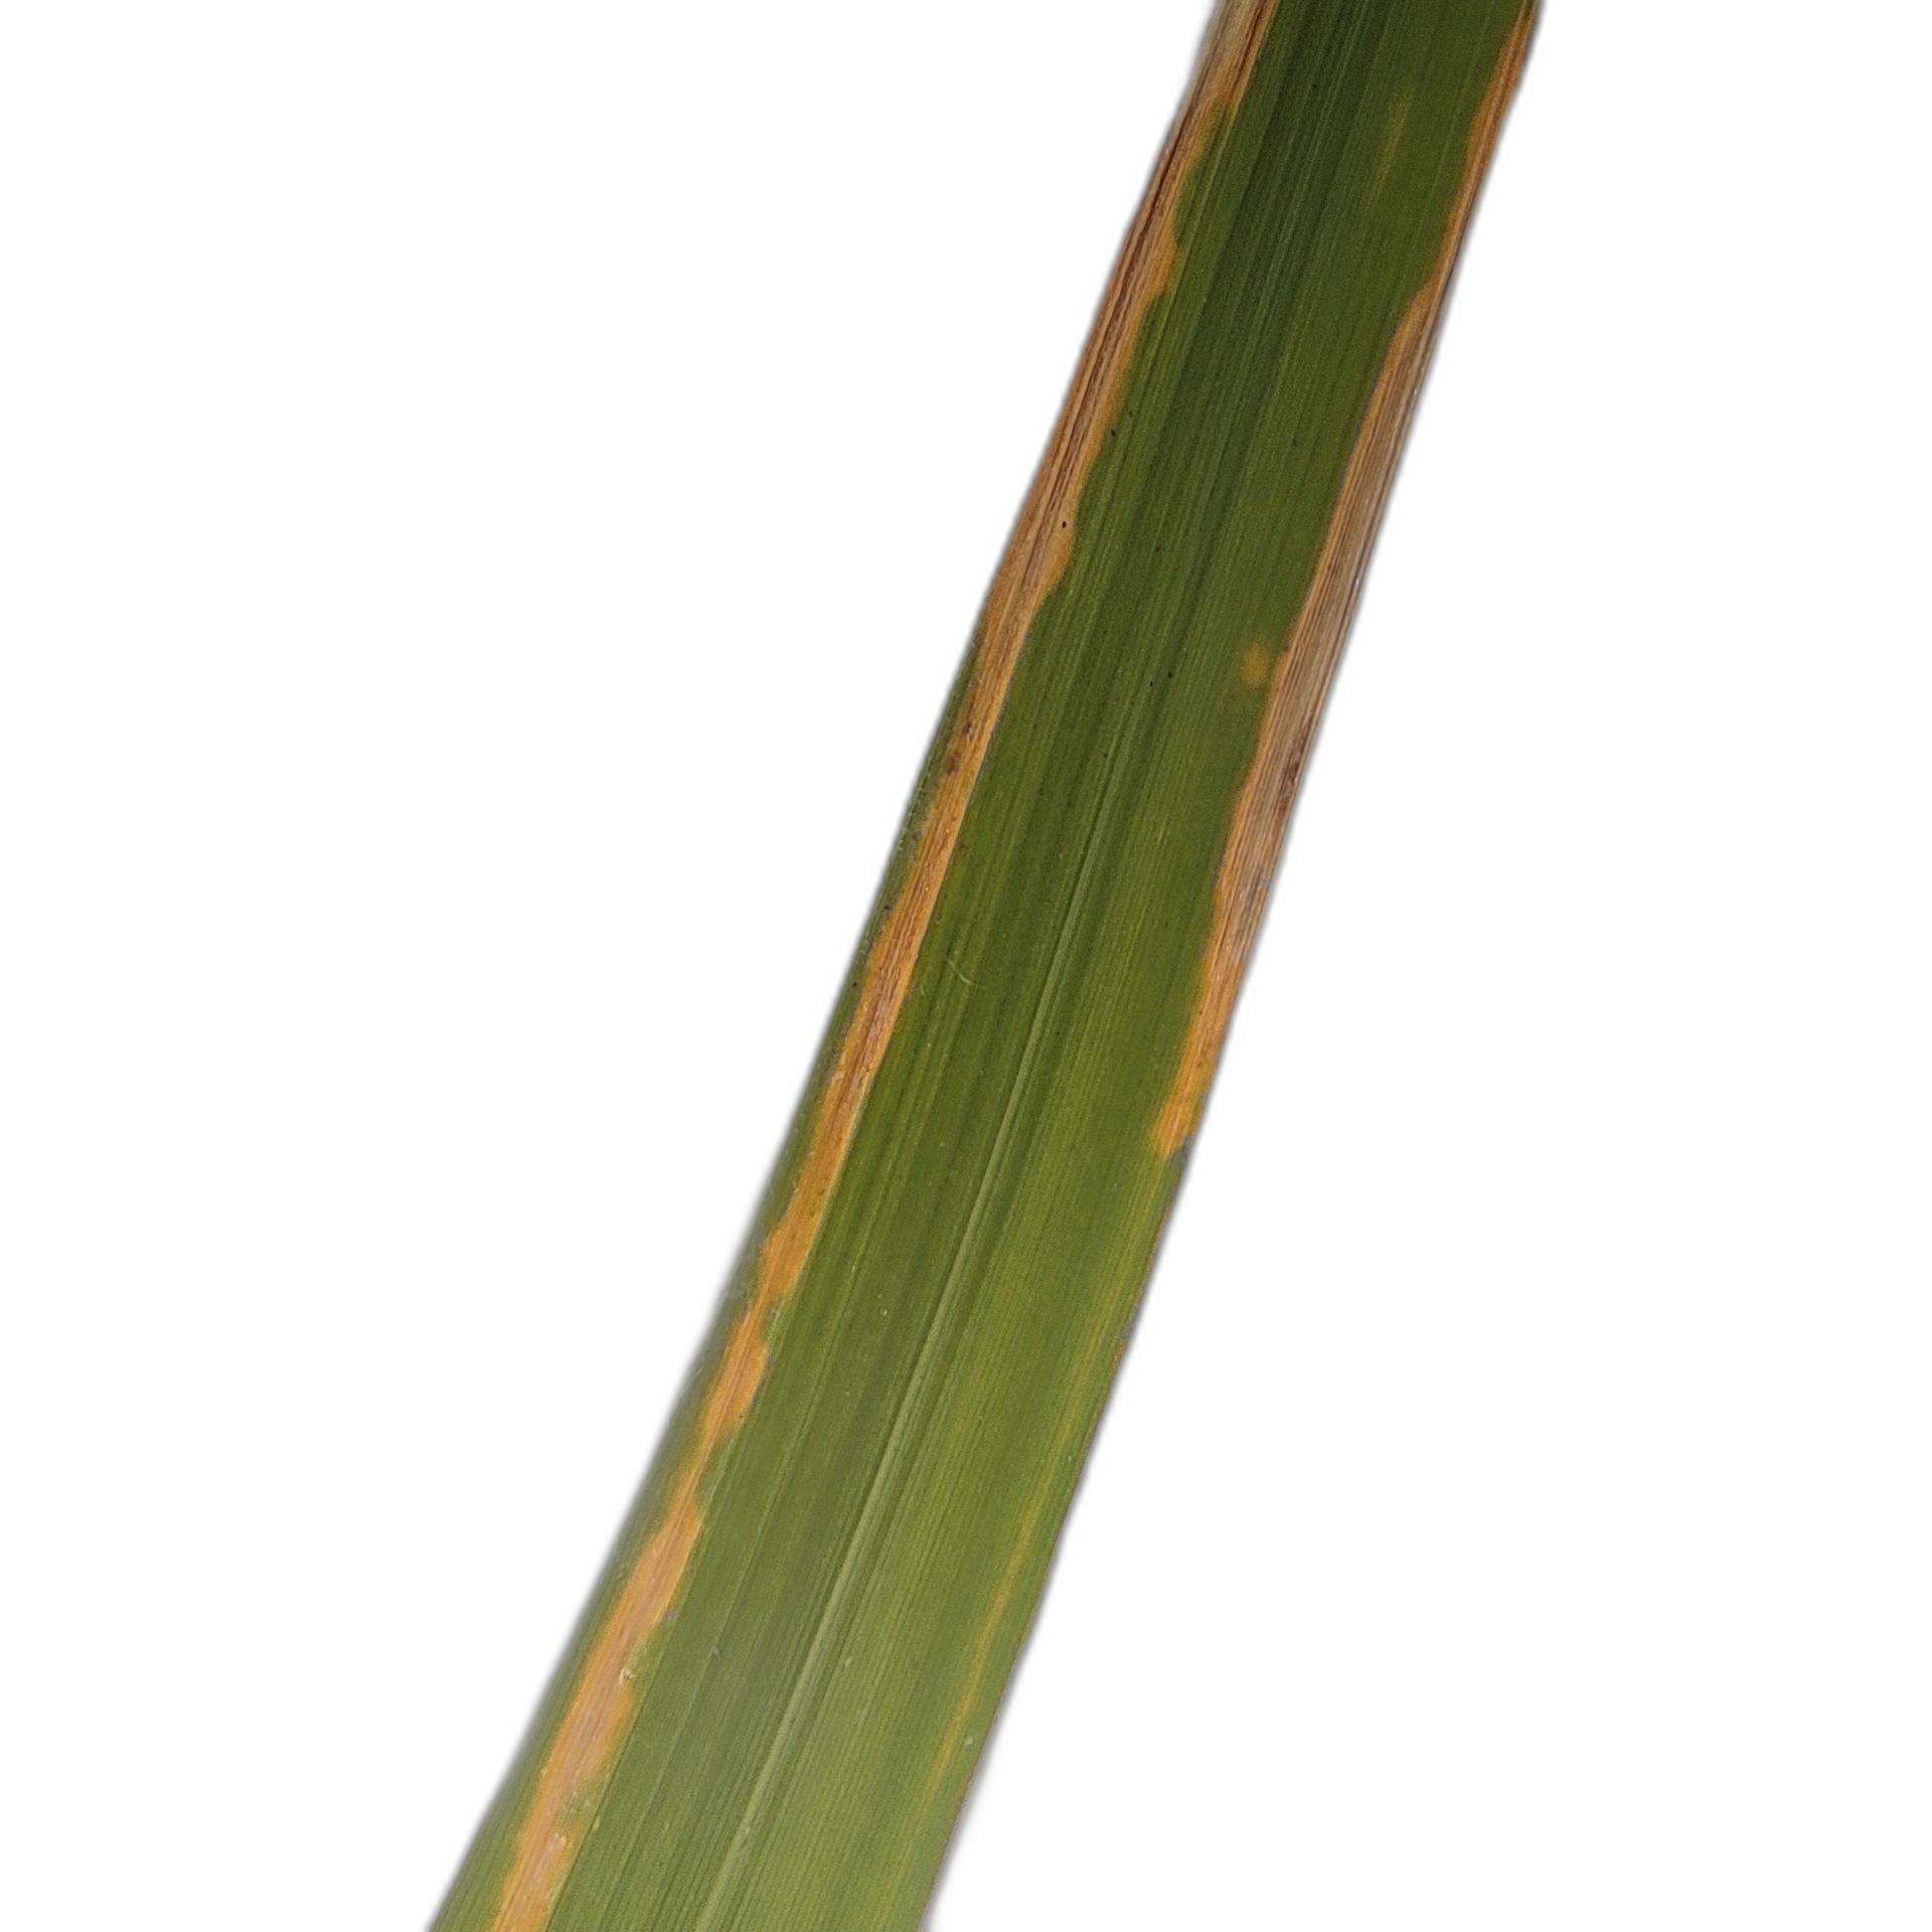
Label: Leaf Scald